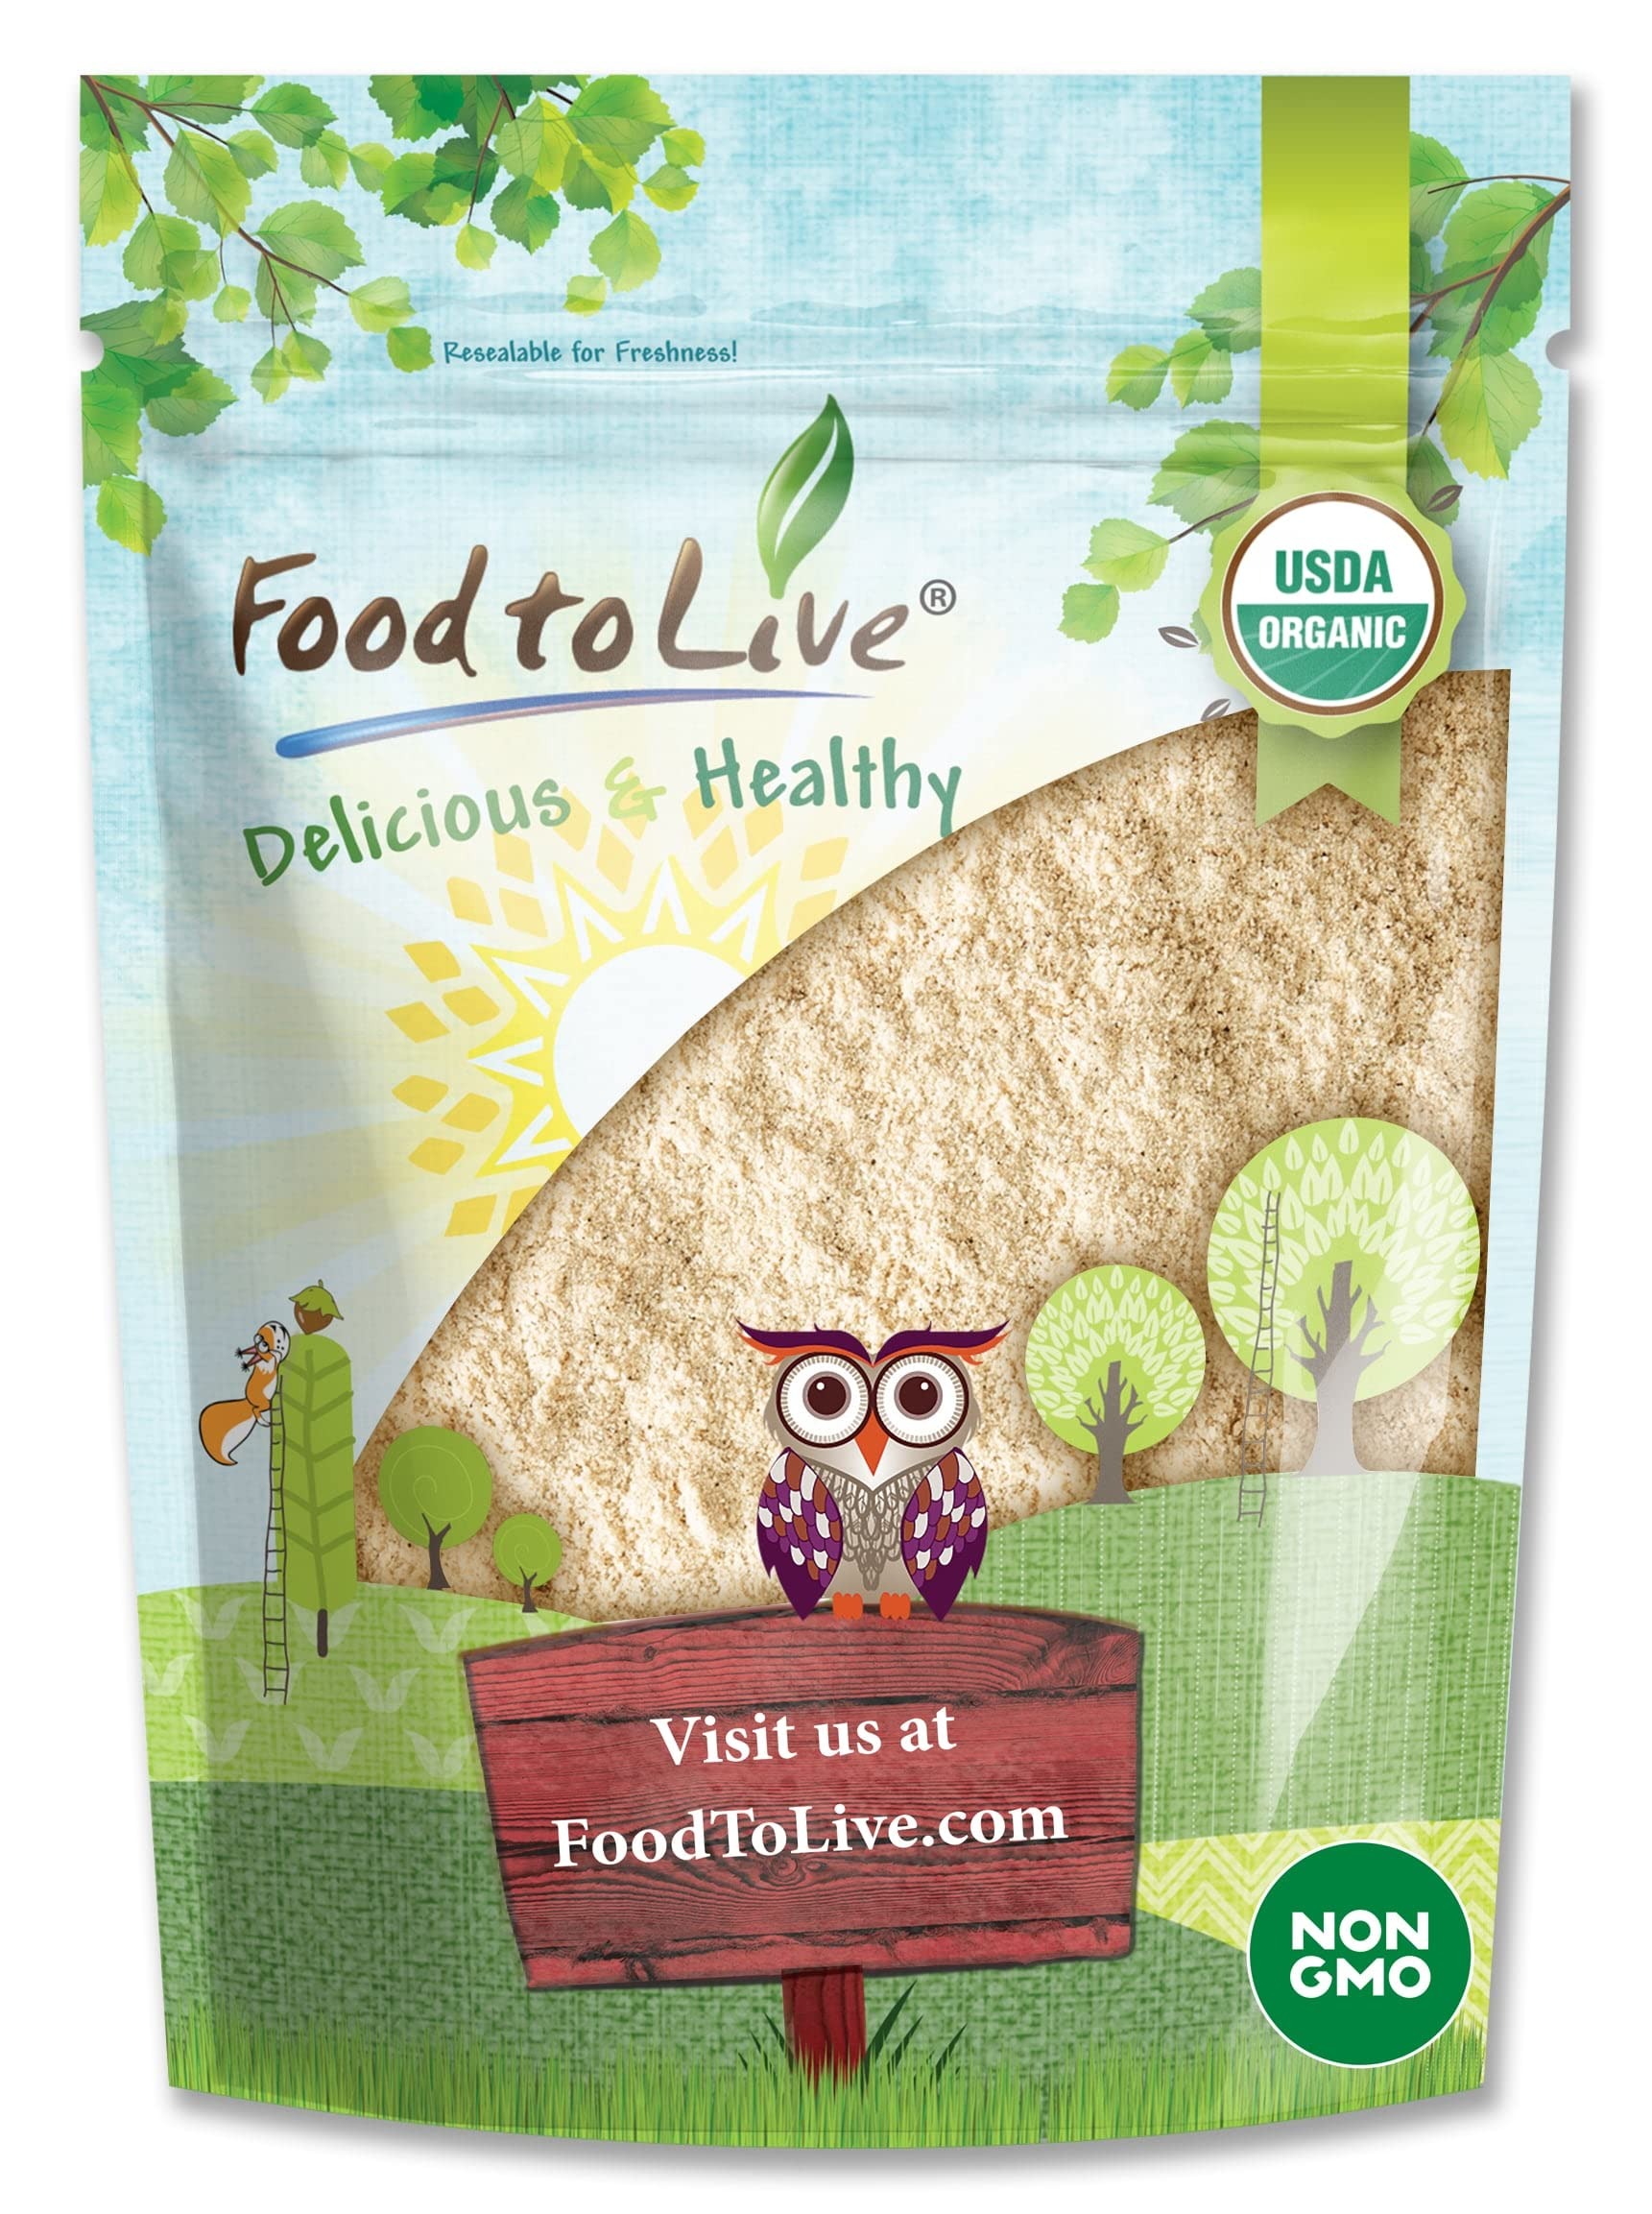
Item Name: Food to Live Organic Green Pea Flour, 5 Pounds – Non-GMO, Finely Ground, Pure, Raw, Keto, Nutritious Vegan Powder in Bulk. Good Source of Protein & Fiber. Great for Baking, Pizza and Home-Made Pasta
Bullet Point 1: ✔️ ORGANIC & NON-GMO: Food to Live’s Green Peas Flour is Organic, Non-GMO, 100% Raw, Vegan, and free of cholesterol and trans-fat.
Bullet Point 2: ✔️ FINELY MILLED GREEN PEAS WITH NO ADDITIVES: Our Organic Green Pea Flour is made strictly from green peas. It is 100% pure with no additives and preservatives.
Bullet Point 3: ✔️ HIGHLY NUTRITIOUS, RICH IN PROTEIN: Green Pea Flour is an outstanding source of plant protein, having three times as much protein as regular wheat flour. Besides, it is a rich source of fiber, Vitamins C and A, Iron, Manganese, Folate, Thiamine, and Phosphorus.
Bullet Point 4: ✔️ SUPER VERSATILE USE: Use Organic Green Pea Flour in various ways: for thickening soups, sauces; as a coating for frying meats, veggies, fish; making tortillas, pancakes, pizza crusts; baking cakes, cookies, flatbreads, and muffins.
Bullet Point 5: ✔️ WHEAT FLOUR SUBSTITUTE, KETO-FRIENDLY: Organic Green Peas Flour is a wonderful substitute for Wheat, Rye, and Barley Flours, though you may need to adjust your recipe to get the desired texture of dough. In addition, you can use this flour in your Keto recipes.
Product Description: So, what is Pea Flour? Let us introduce Food to Live’s Vegan, 100% Raw, Non-GMO, and Organic Peas Flour produced by grinding dried Organic Green Peas into a fine texture. This flour has a light-green color and a neutral somewhat nutty taste which works wonders in a variety of recipes.<br><br> How to use Organic Green Pea Flour?<br><br> Organic Pea Flour aka Organic Pea Powder is a super versatile ingredient that will come in handy at any kitchen. Green Peas Flour serves as a wonderful substitute for Wheat, All-purpose, Rye, and Barley flours. Use it for your baked goodies: muffins, cakes, cookies, crackers, breadsticks and flatbreads; as a thickener for soups, stews, gravies, and sauces; or as a crunchy coating for your fried veggies, fish, and meat. Apart from that, Green Pea Flour Organic can be used for cooking pancakes, home-made pasta, pizza crusts and tortillas. At Food to Live, you may pay less per unit by buying Organic Pea Flour Bulk bag. Considering its pretty long shelf life, this Flour will be a great pantry staple. <br><br> Organic Pea Flour Nutritional Profile<br><br> Powdered Organic Peas are highly nutritious and will be an amazing part of a balanced diet. Green peas flour is an ideal choice for those looking to boost their protein intake, as it contains up to three times more protein than traditional wheat flour (that’s why it is sometimes sold as Pea Protein Powder). In addition, this flour is rich in dietary fiber but relatively low in carbs which makes it Keto-friendly. Organic Green Pea Flour is also a great source of various Vitamins and essential minerals including Vitamins C, A, Iron, Manganese, Folate, Thiamine, and Phosphorus.<br><br> Storage Tips<br><br> To ensure your Organic Green Peas Flour stays fresh, keep it in an air-tight container in a cool dry place away from direct sunlight. If you buy bulk Organic Pea Protein Powder to store it long-term, we advise putting it in a fridge.
Value: 80.0
Unit: Ounce

Price: 37.52